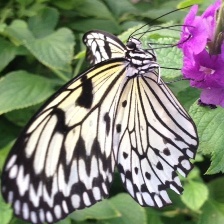
Species: PAPER KITE